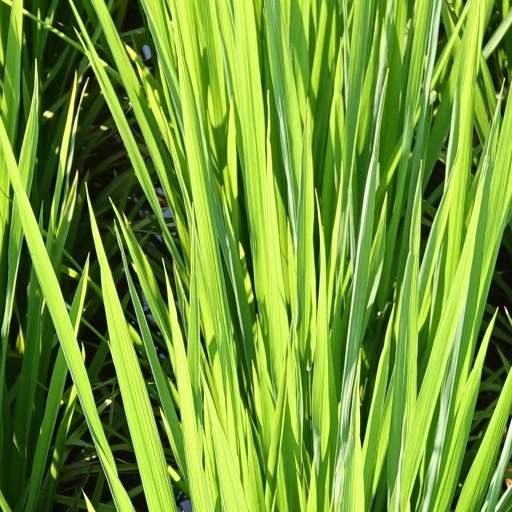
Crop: rice